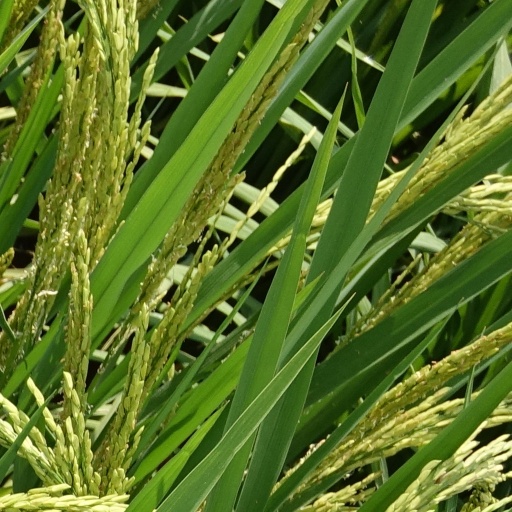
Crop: rice